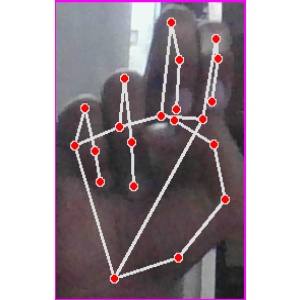
अक्षर: ह